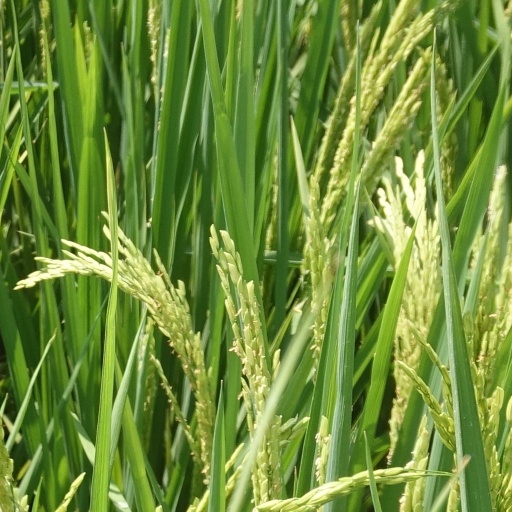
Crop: rice